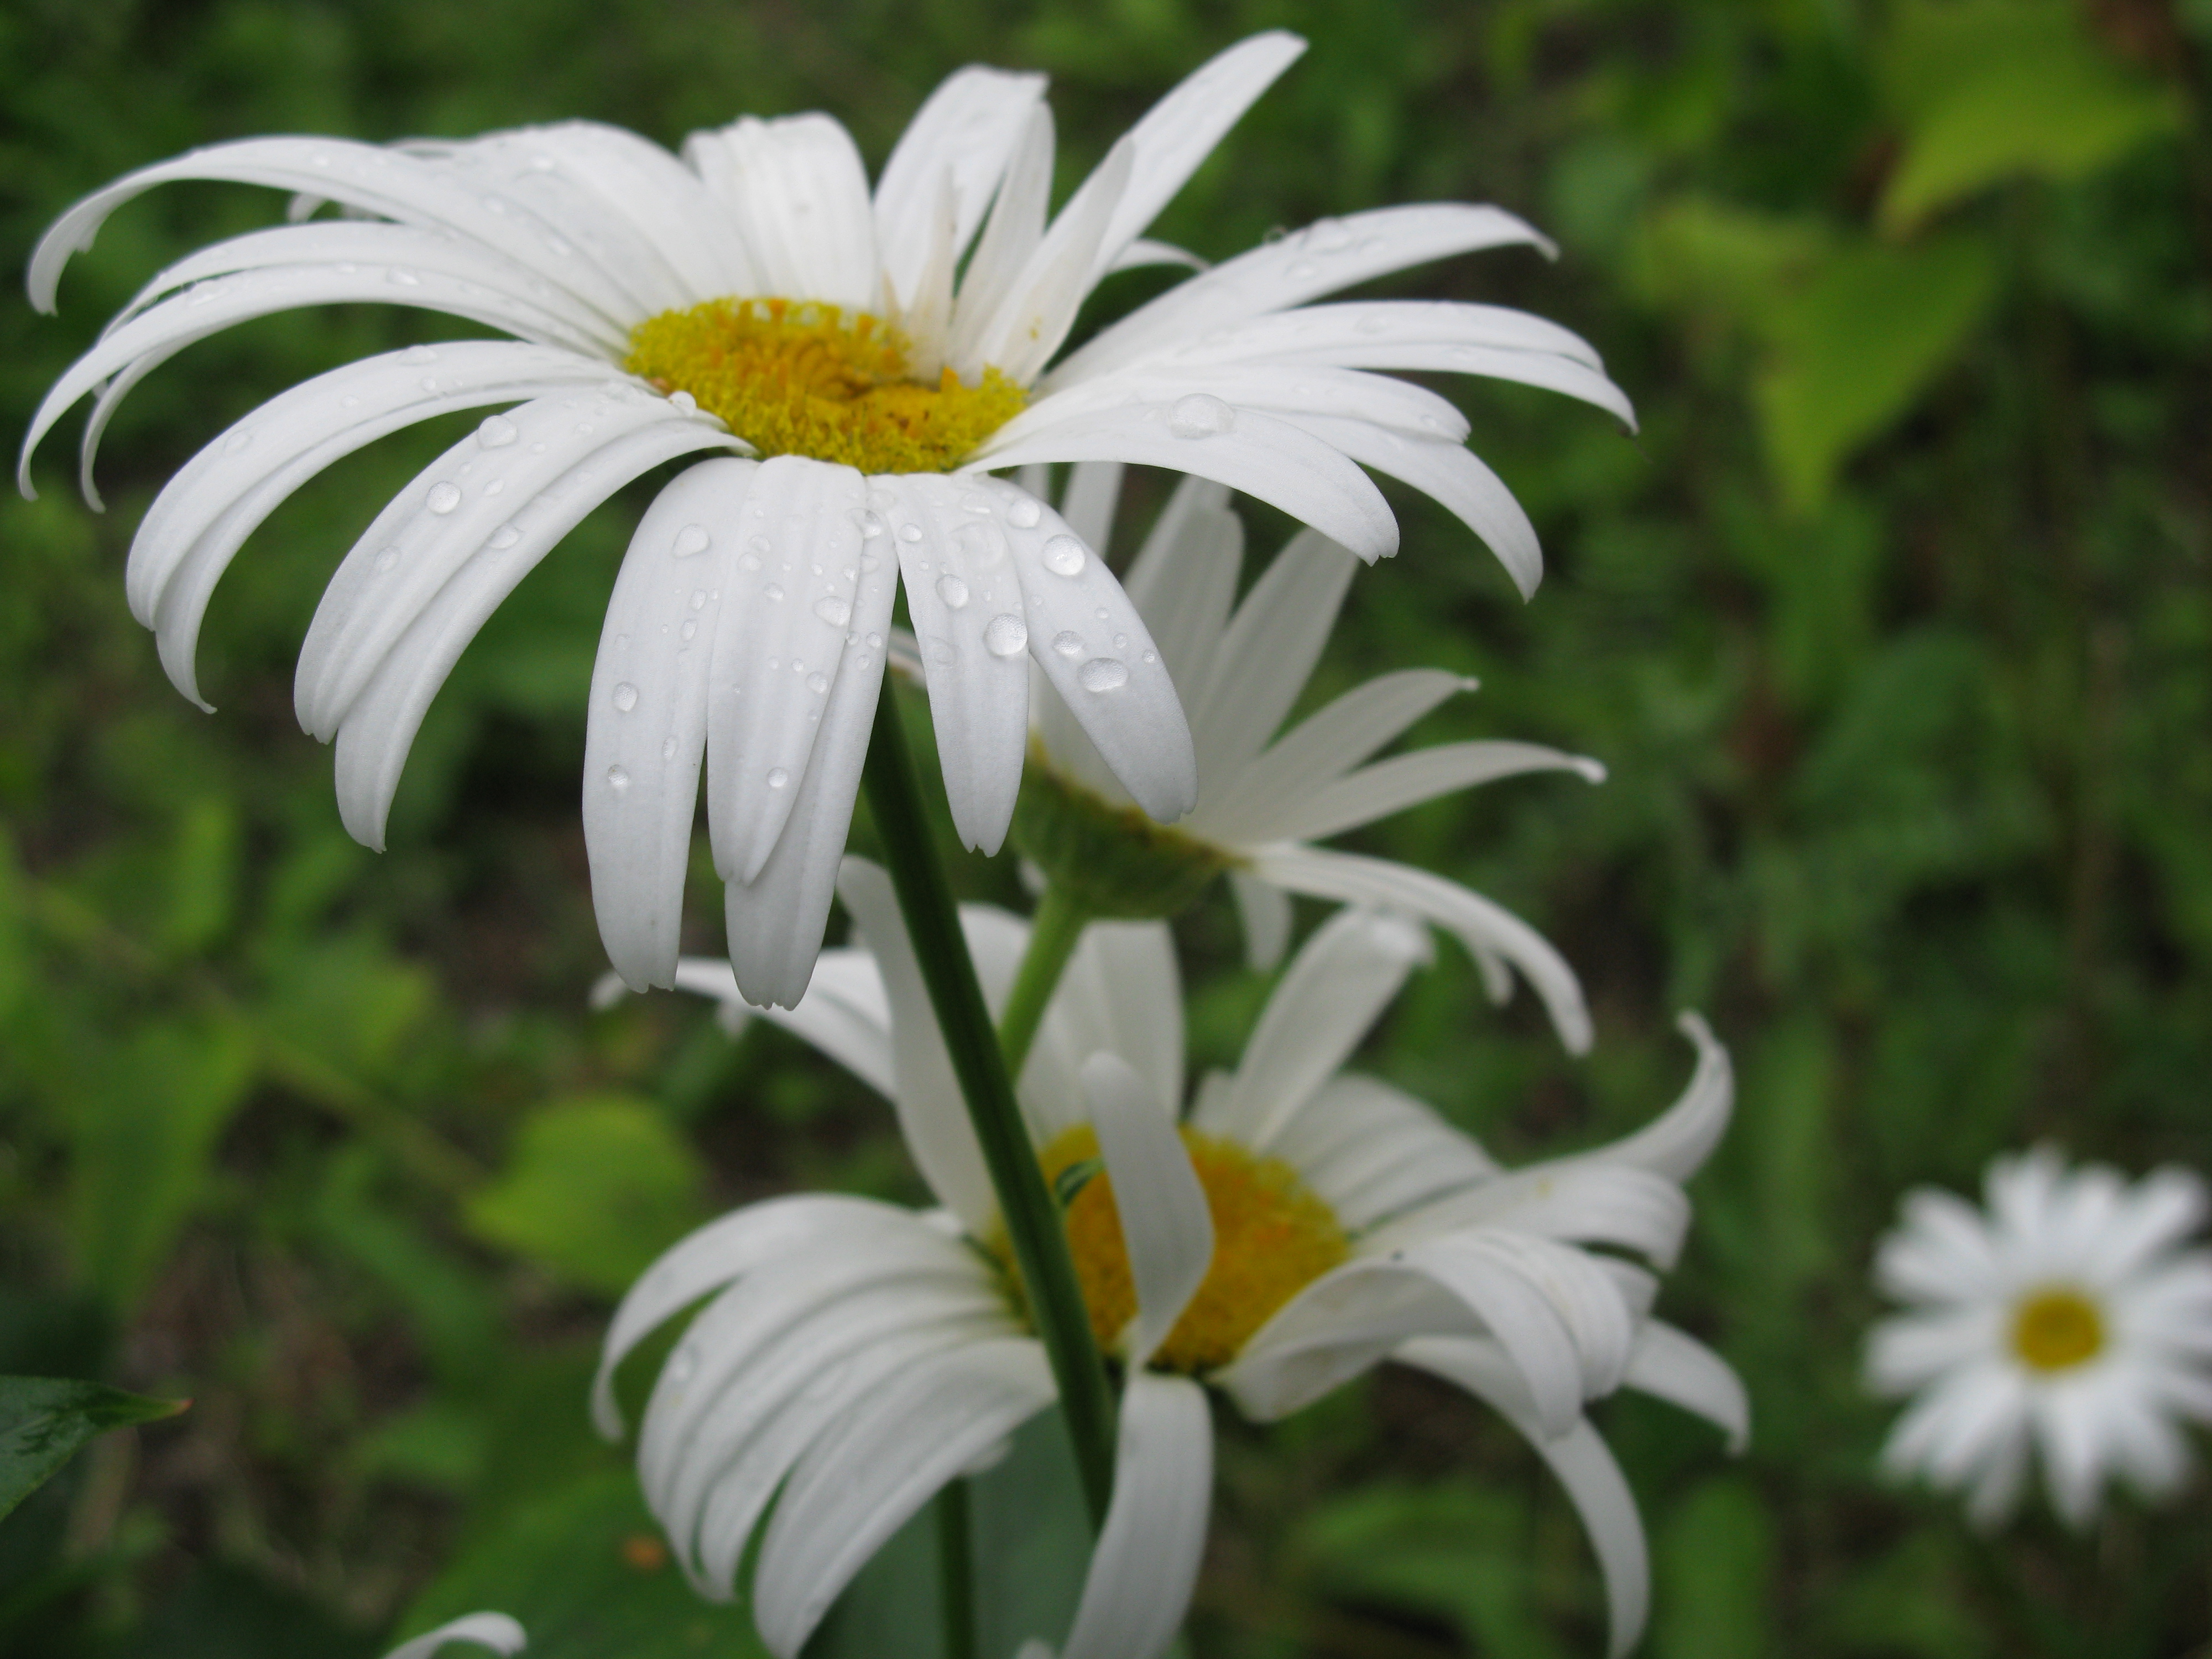
flower, daisy, flowering plant, white, oxeye daisy, petal, plant, marguerite daisy, botany, daisy family, spring, plant stem, wildflower, aster, annual plant, perennial plant